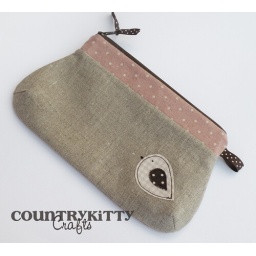
Sweet pouch made of linen and cotton with a cute whimsical bird applique. design by me. handmade by me